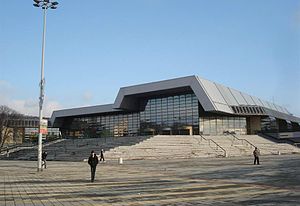
EM i håndbold 2012 (mænd) / Slutrunde / Værtsbyer og arenaer
Spens
Europamesterskabet i håndbold 2012 for mænd var det 10. EM i håndbold for mænd. Slutrunden blev afviklet i perioden 15. – 29. januar 2012 i Serbien. Turneringen blev vundet af Danmark efter finalesejr over Serbien, hvilket også medfører, at det danske håndboldlandshold automatisk har kvalificeret sig til Sommer-OL 2012 i London.